Hobbs meter

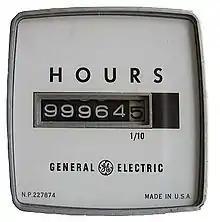
A Hobbs Meter made by General Electric about 1970

Hobbs meter is a generic trademark for devices used in aviation to measure the time that an aircraft is in use. The meters typically display hours and tenths of an hour, but there are several ways in which the meter may be activated: